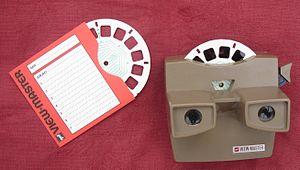
Un stéréoscope est un dispositif optique à oculaires, à prismes ou à miroirs, destiné à l’examen des couples de vues stéréoscopiques : dessin, photographie, vidéo, images de synthèse.